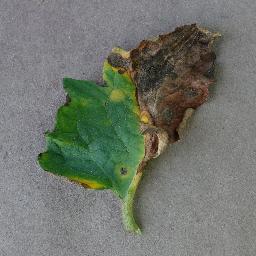
Label: Tomato___Early_blight